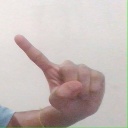
अक्षर: ए